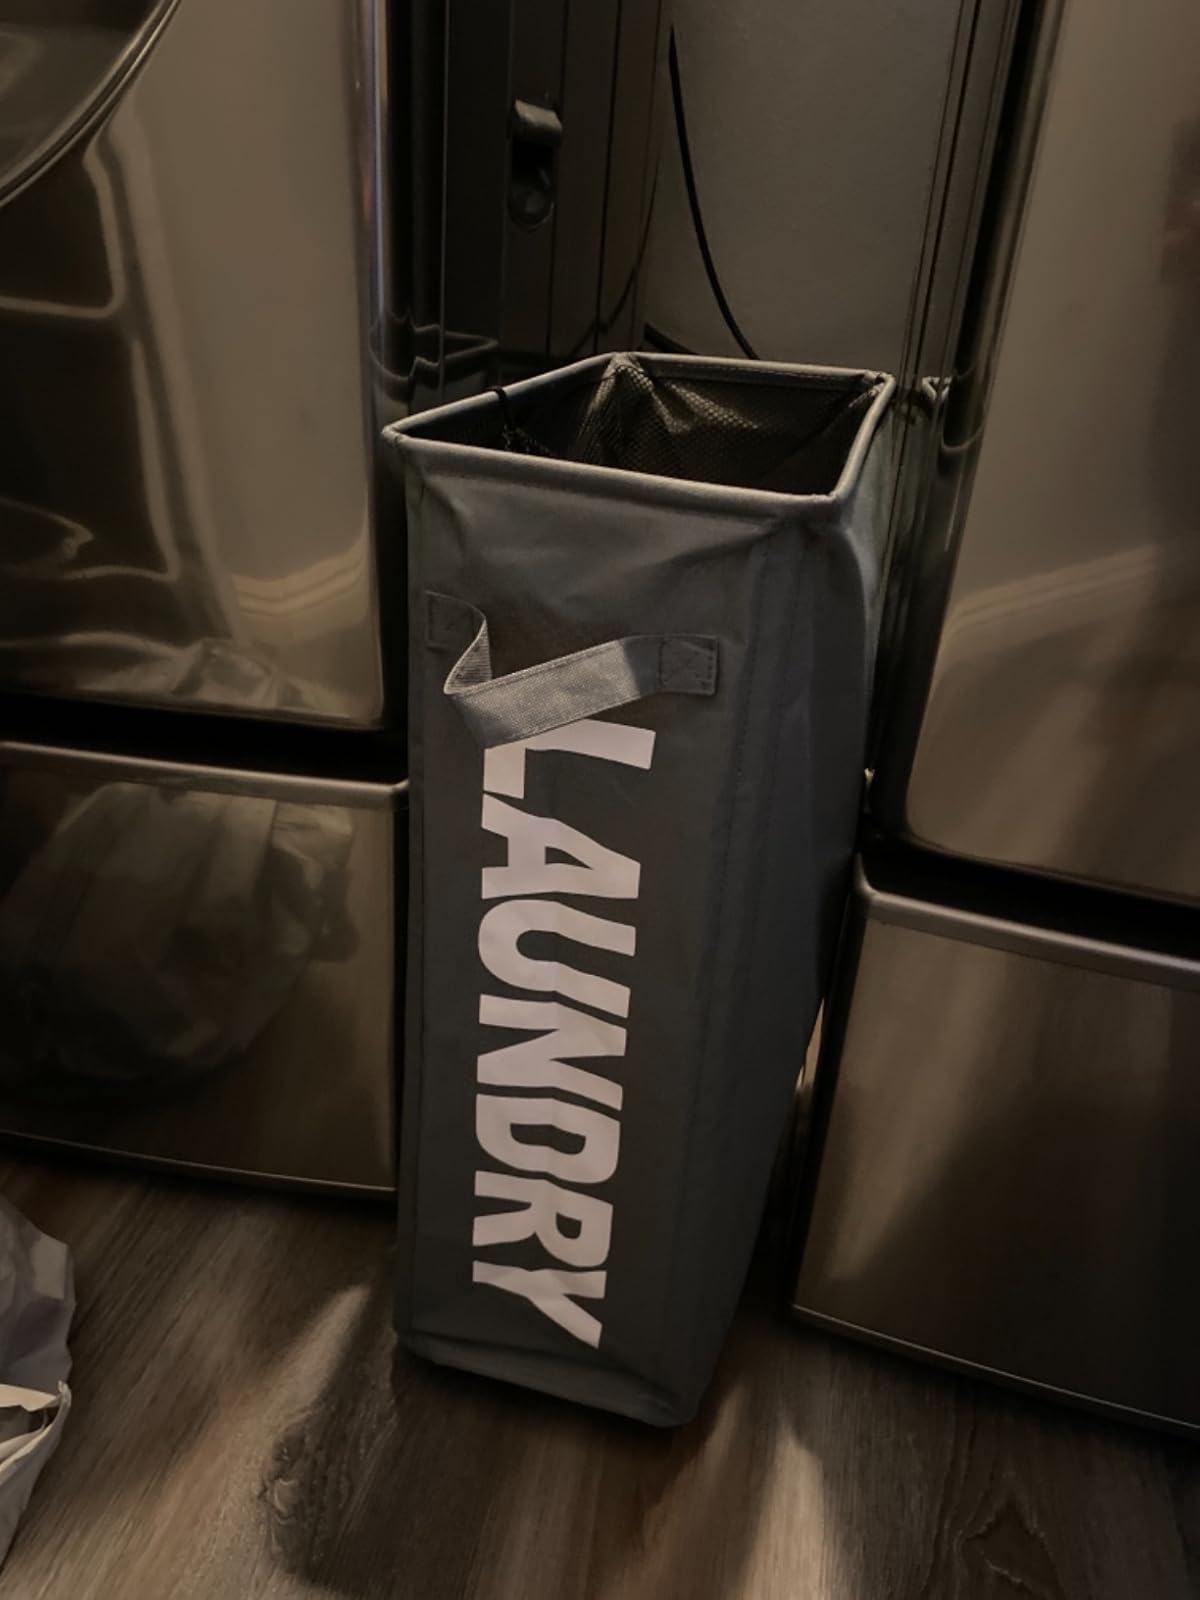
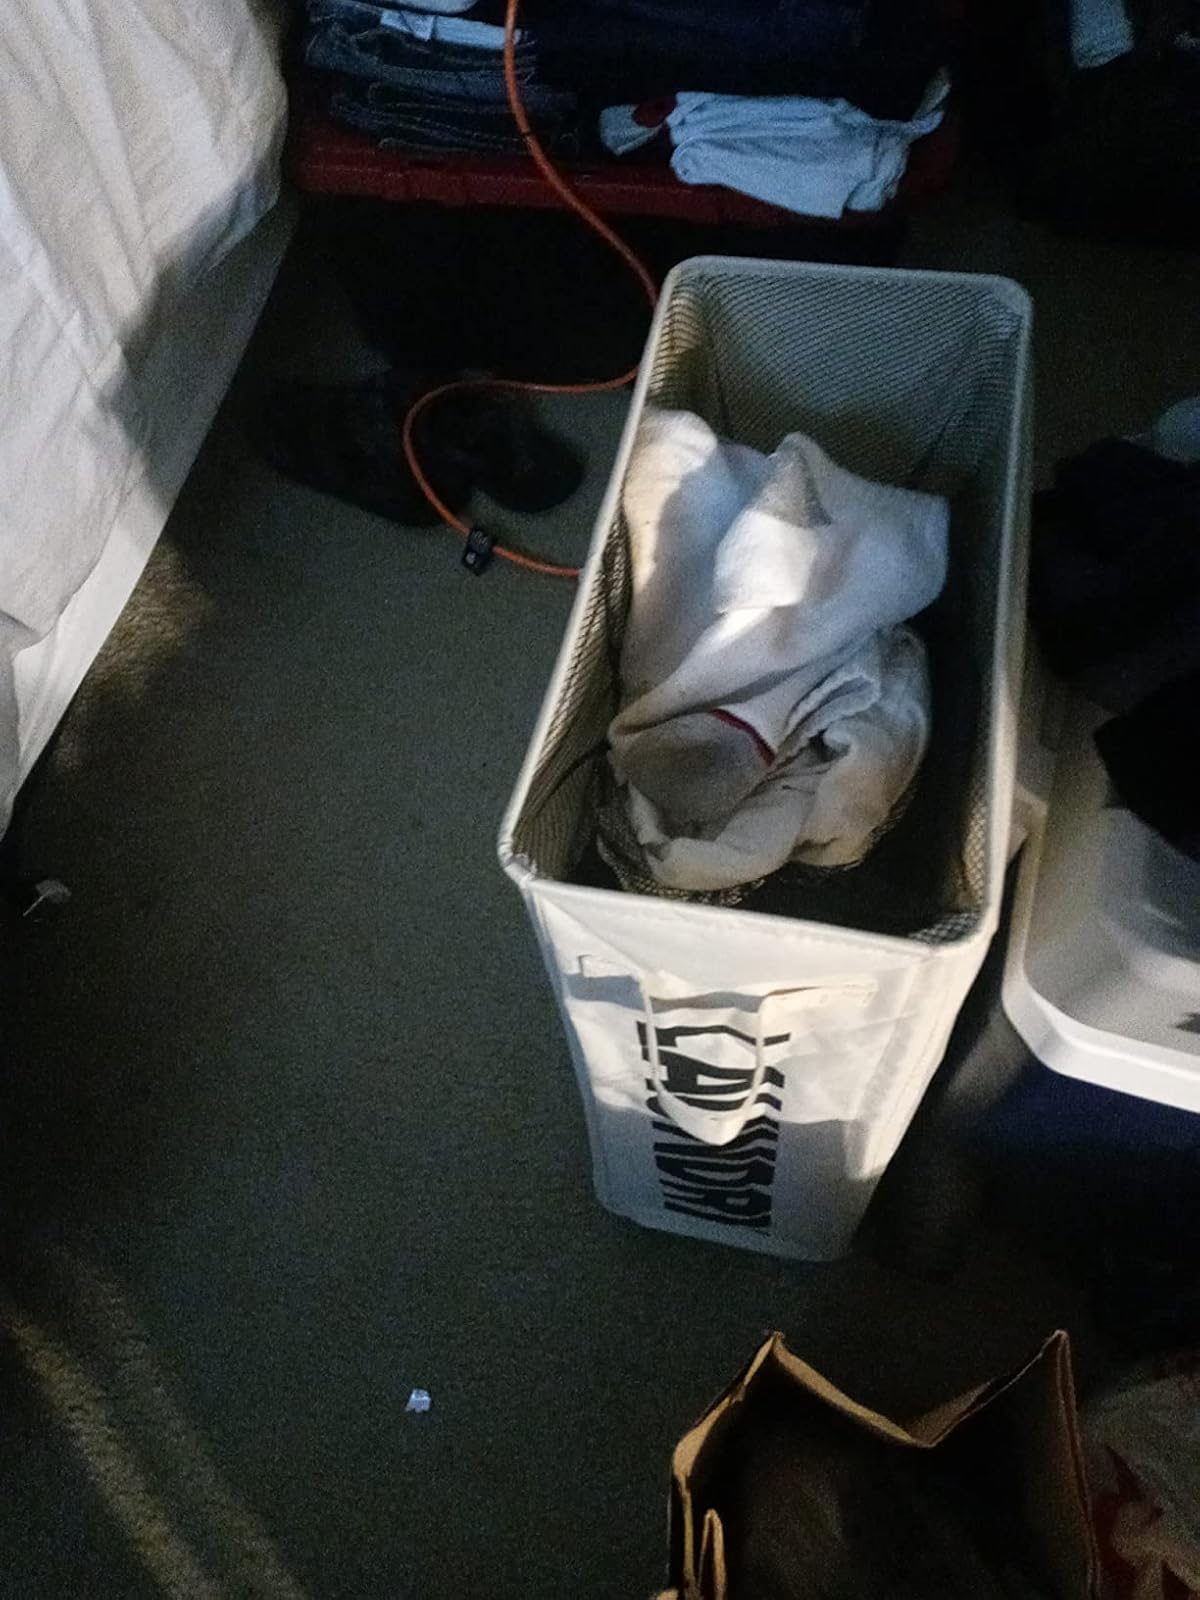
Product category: items_hamper
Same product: no